Craig House, Edinburgh

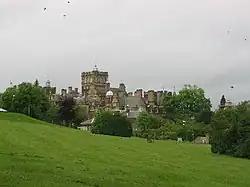
New Craig House

Craig House is a historic house and estate located on Easter Craiglockhart Hill, between the Craiglockhart and Morningside areas of Edinburgh, Scotland. Old Craig House dates back to the 16th century, and it succeeded an earlier building. In the late 19th century it was purchased by the Royal Edinburgh Hospital, and the site was developed as Craig House Hospital, a psychiatric hospital, which included substantial new buildings. Following refurbishment, the site was opened in 1996 as the Craighouse Campus of Edinburgh Napier University.